Souillac, Mauritius

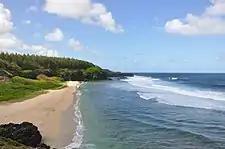
Gris Gris beach

In 1787, Vicomte de Souillac decided to establish a port for the south and southwest of the then Isle de France. At that time the island was an important port of call for the French vessels on their way to and from India. Strategically, the French also wanted a base for the defence of the southern coast. The most suitable place to erect a port was the southernmost point of the island where a large and deep estuary (formed by the Savanne River), without coral reefs, would permit the vessels to accost nearest to the land. The port would also be used for the transportation of agricultural products (including sugar) to Port Louis as no suitable road linked Port Louis with the southern part of the island at that time.